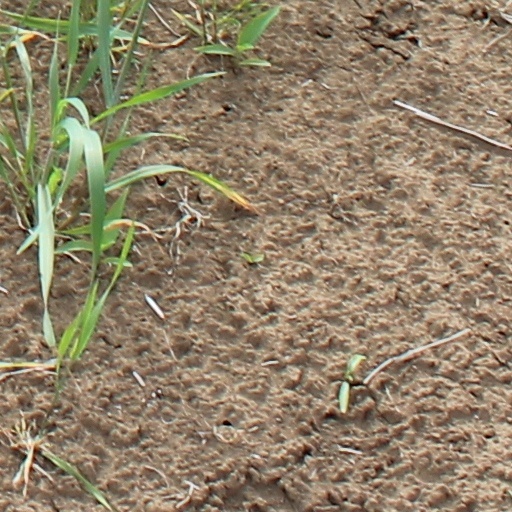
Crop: wheat